María Elena Carrera

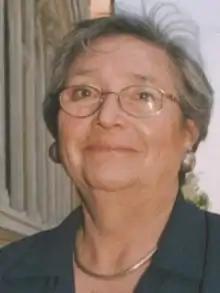

María Elena Carrera Villavicencio (born 2 January 1929) is a Chilean physician and politician who served as a member of the Senate of Chile.